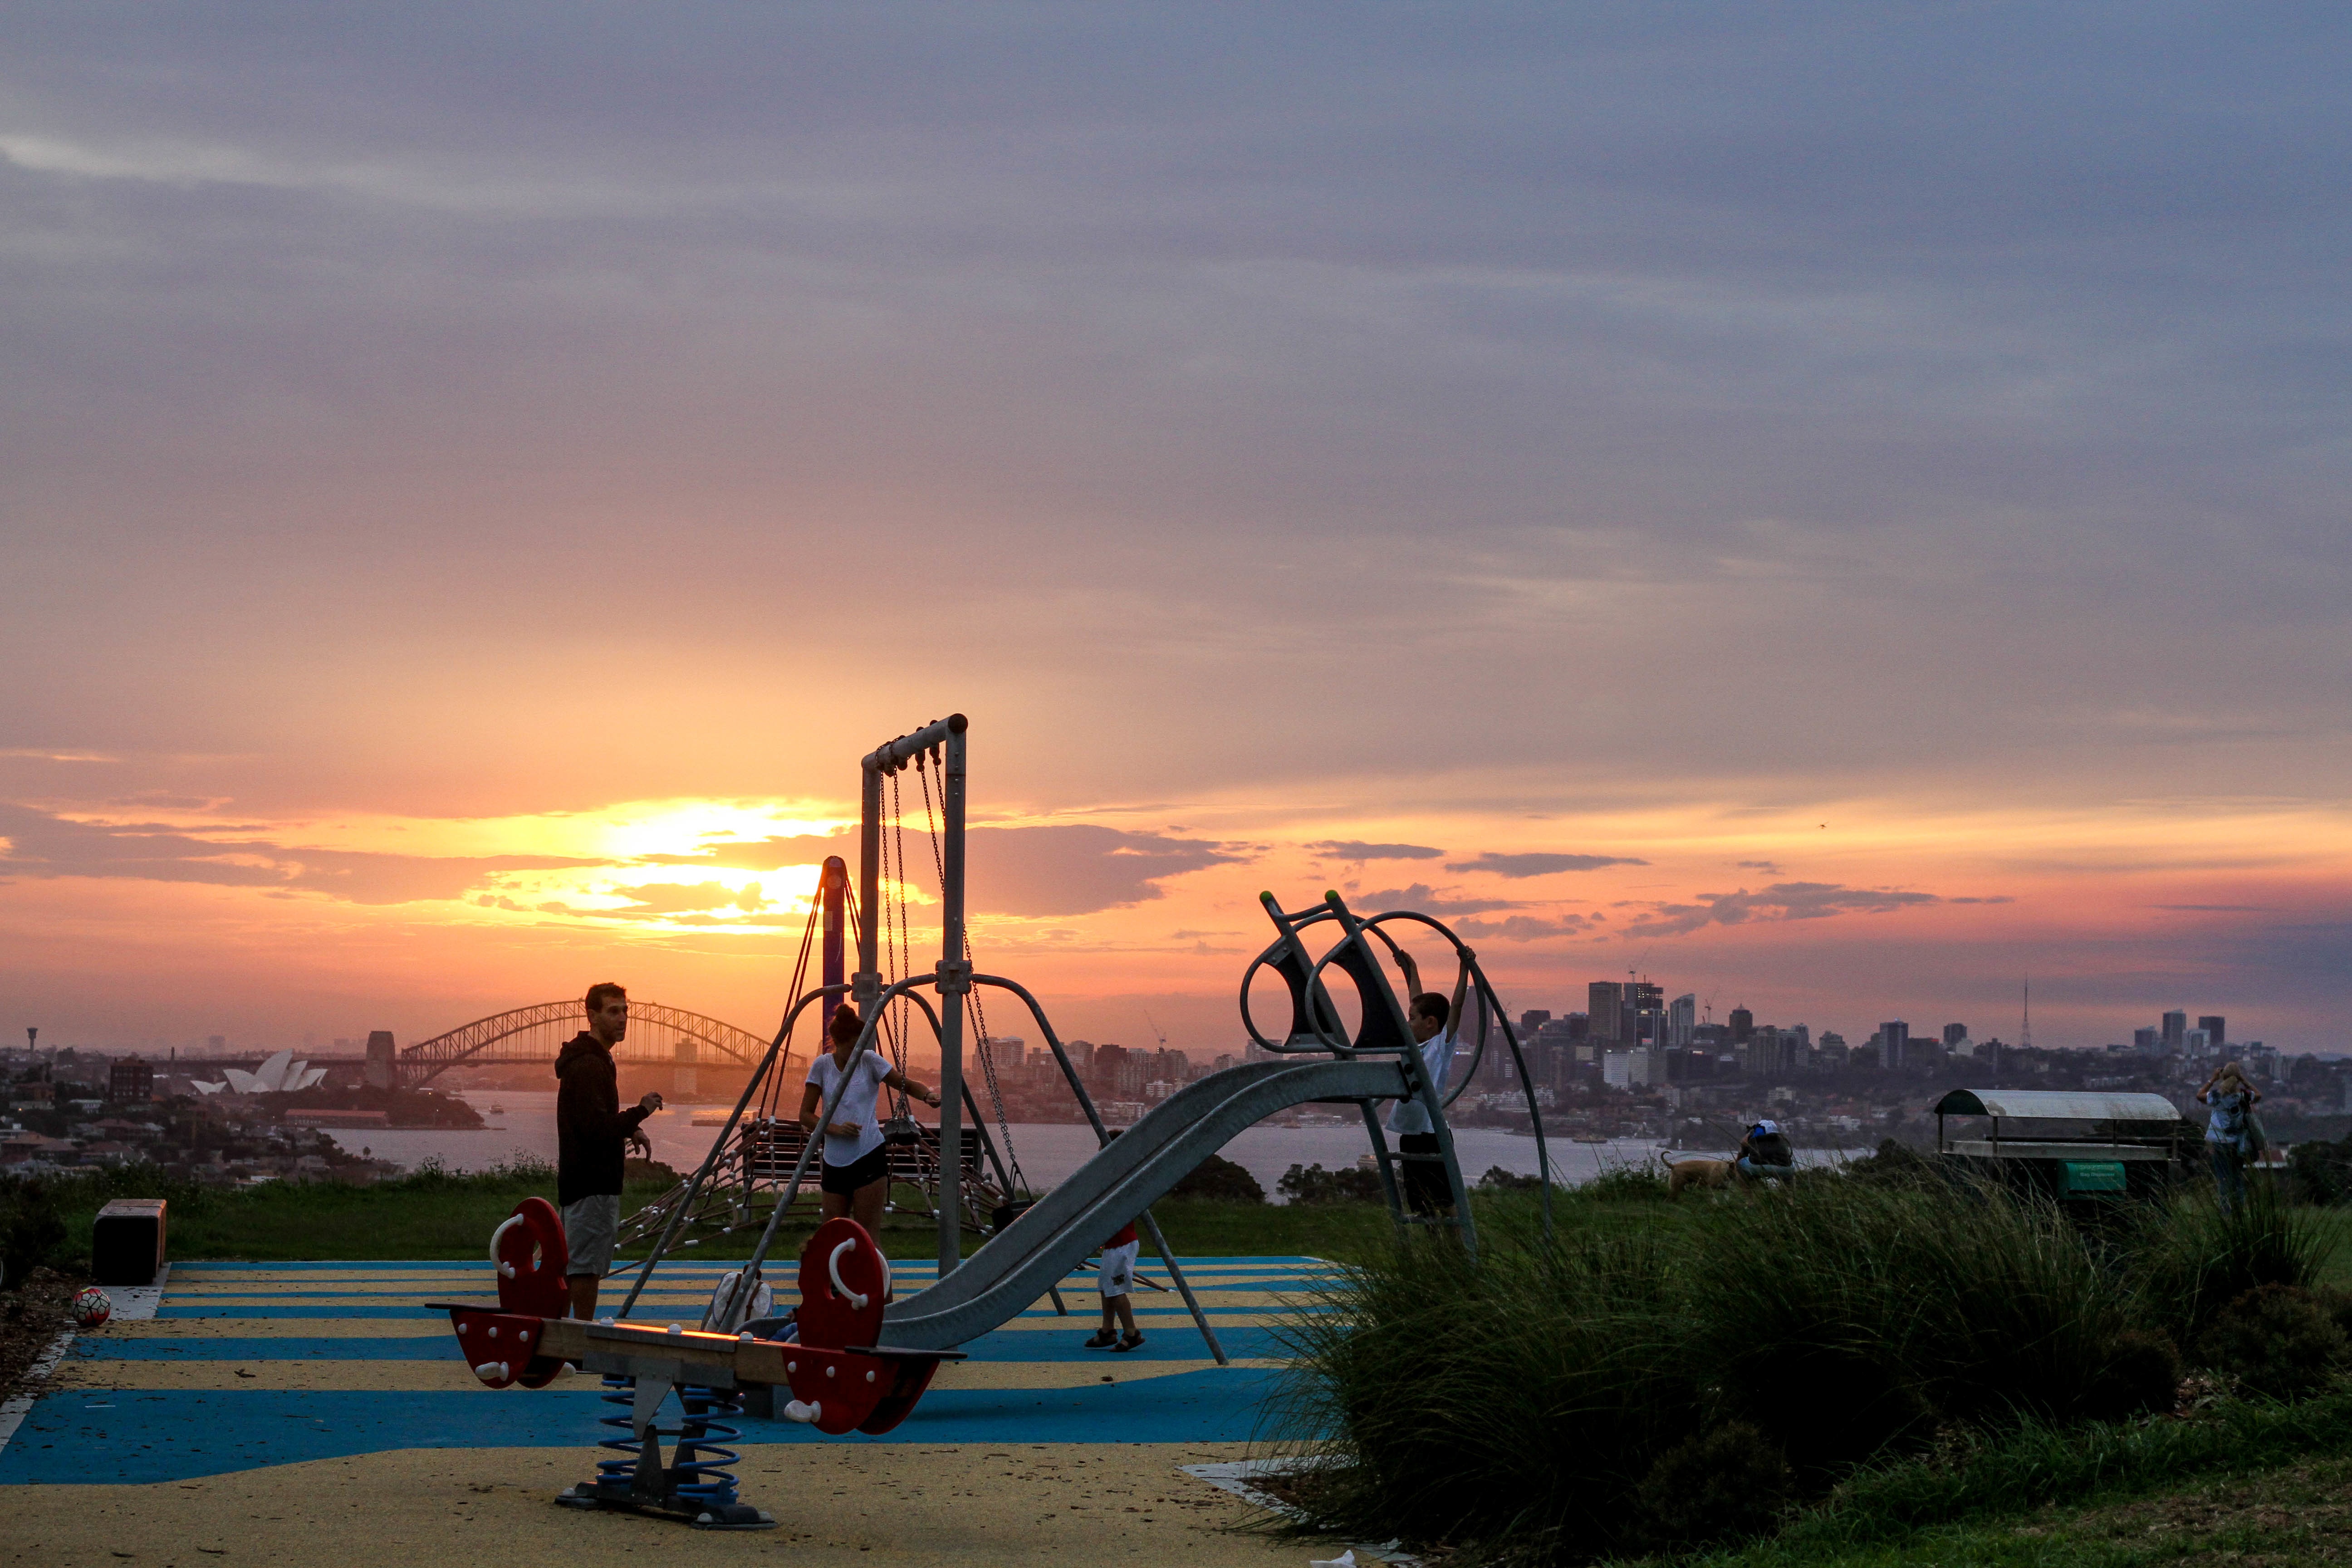
sea, horizon, cloud, sky, sunrise, sunset, morning, dusk, evening